Marienberg Fortress

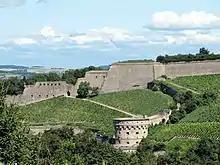
"Maschikuliturm", surrounded by vineyards, and western bastions

The "Fürstenbau" is surrounded by medieval fortifications (walls and towers), enclosing an outer ward known as "Scherenbergzwinger" (actually built under Bishop Otto von Wolfskeel). To the east this includes the "Fürstengarten", a formal Baroque garden facing the city. Entrance to the inner castle is via the Gothic "Scherenbergtor".